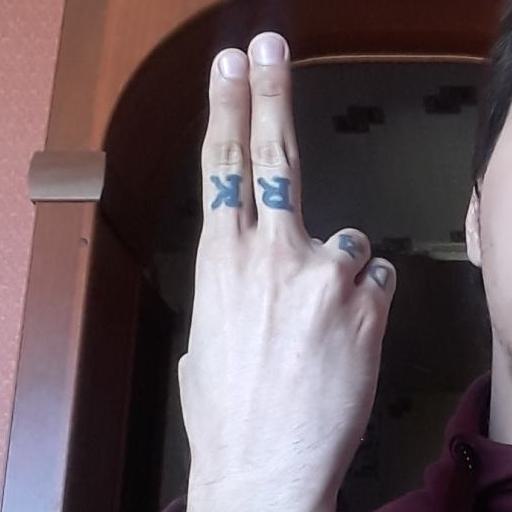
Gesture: two_up_inverted